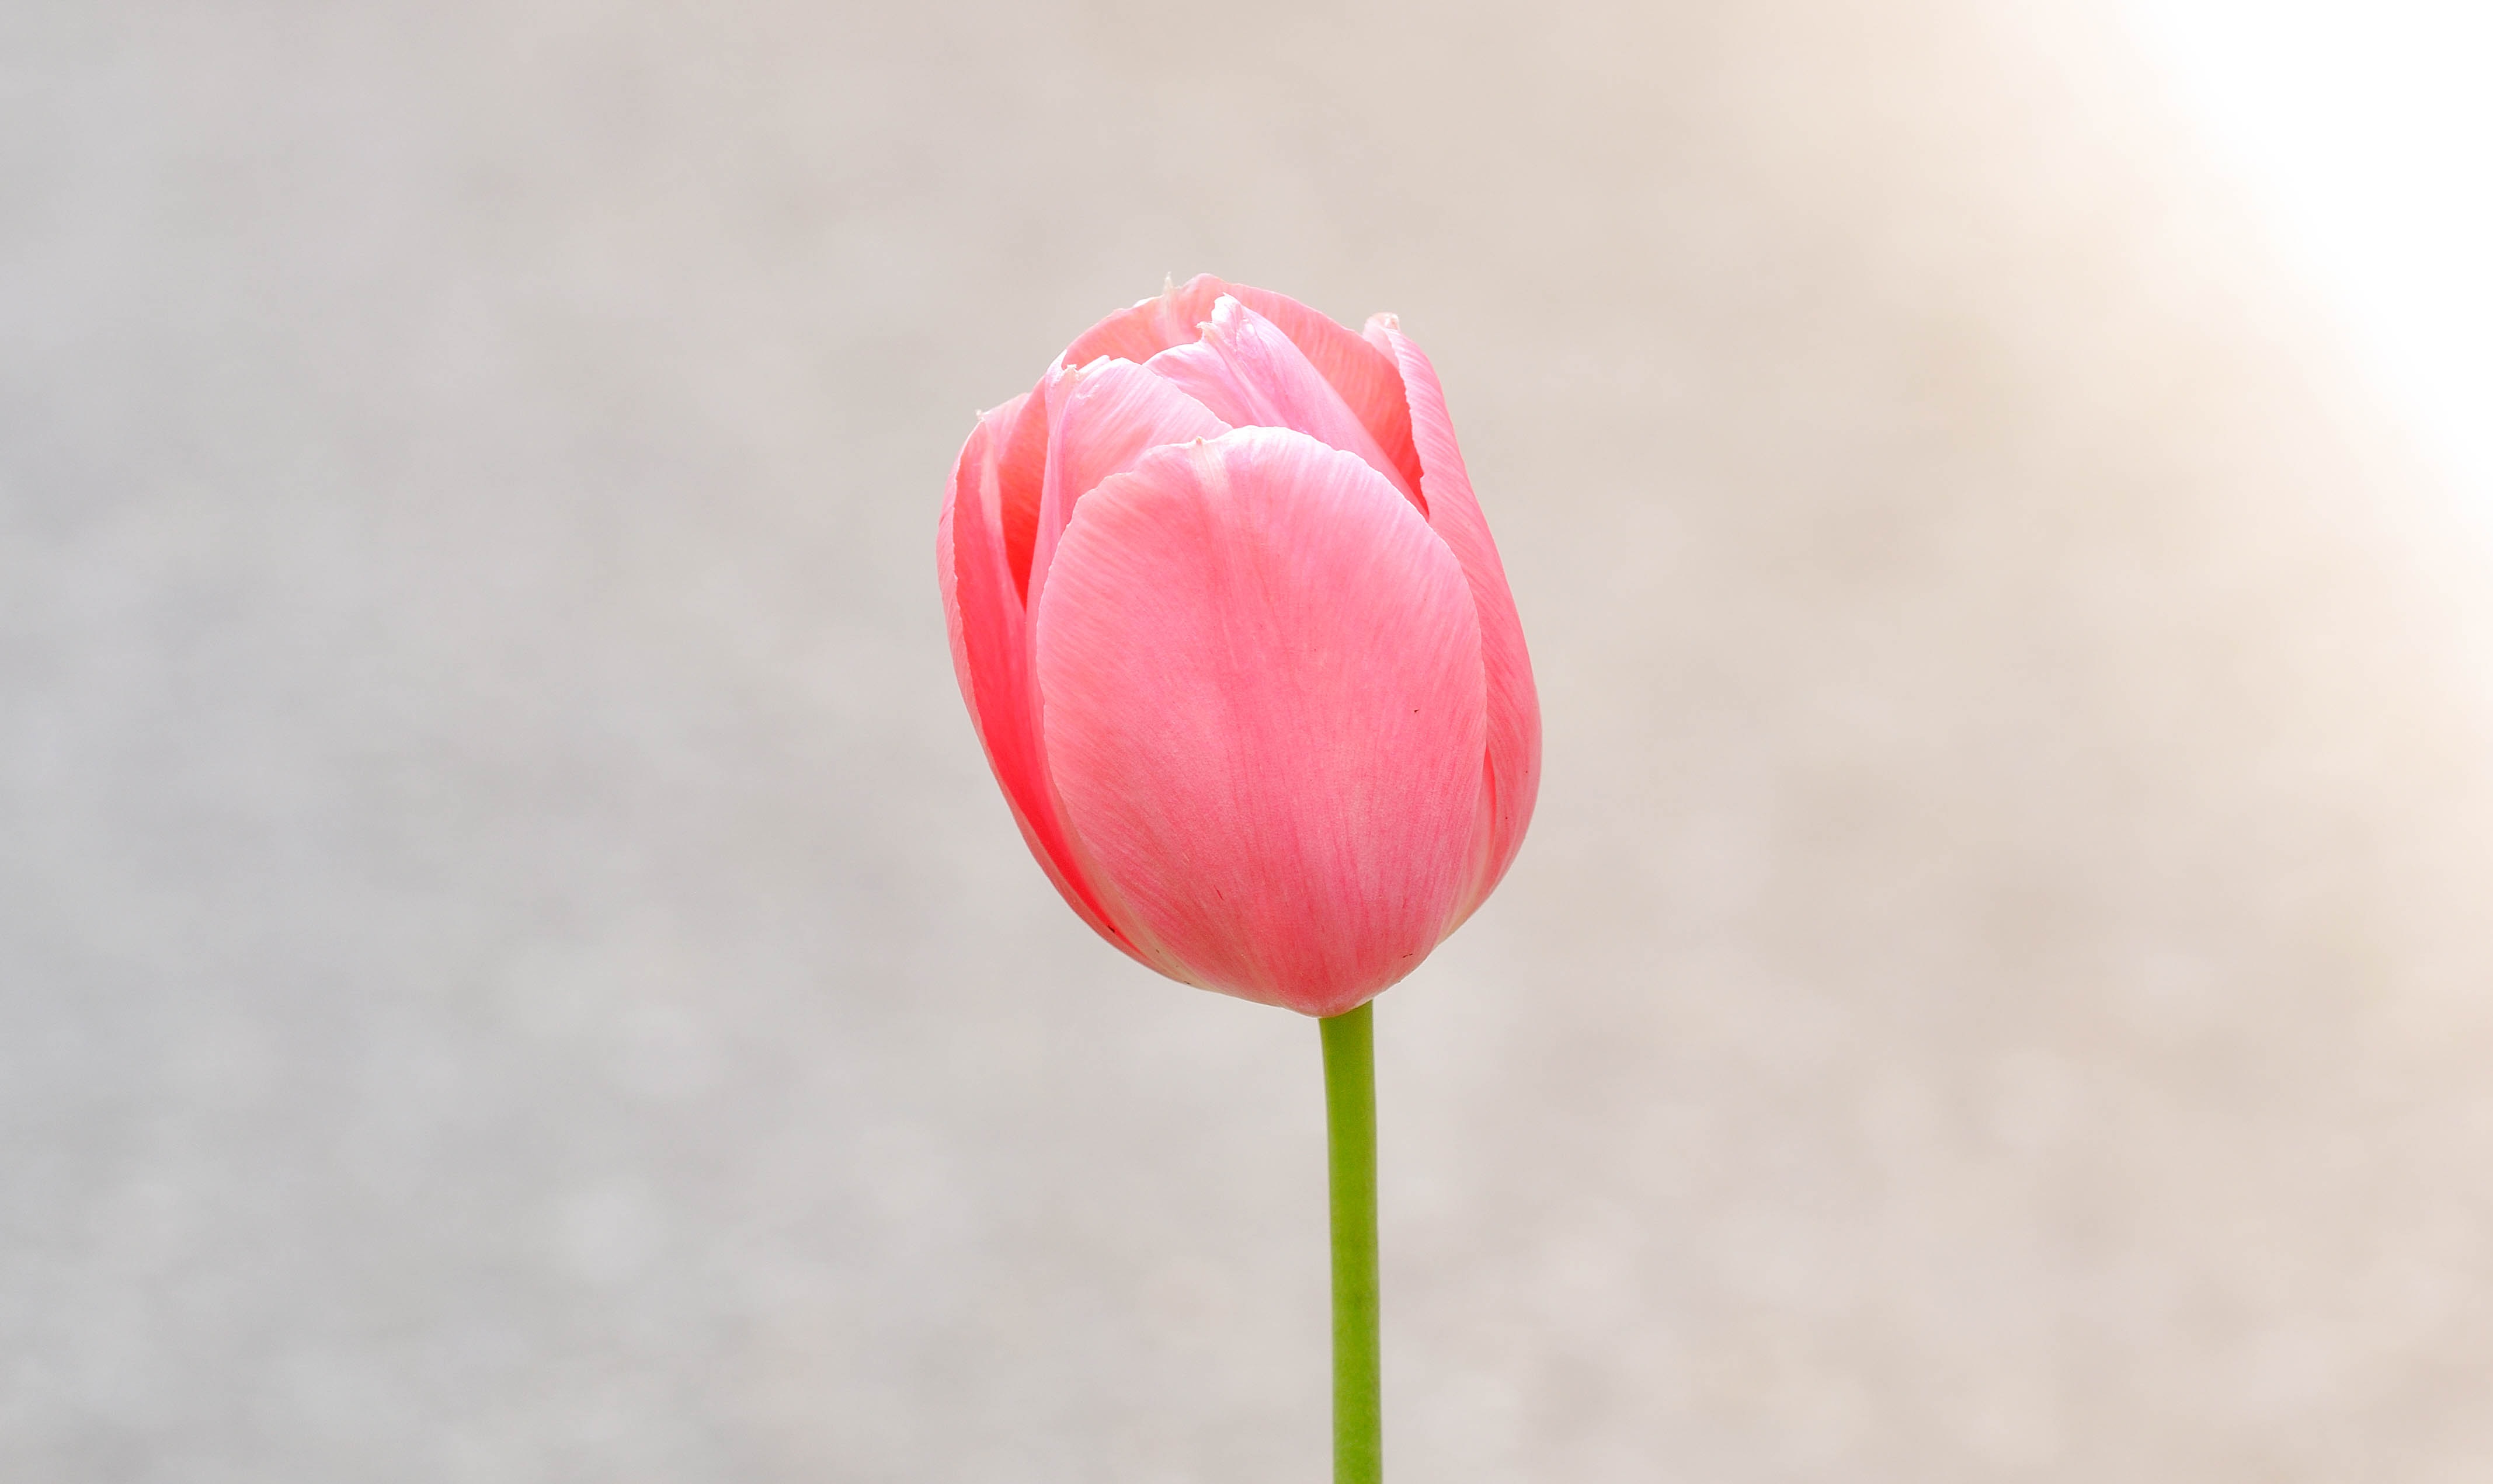
blossom, plant, flower, petal, bloom, tulip, pink, close, pastel, spring flower, macro photography, flowering plant, schnittblume, lily family, plant stem, land plant